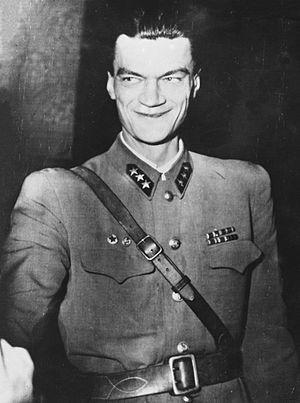
Pál Maléter, né le 4 septembre 1917 à Prešov et mort le 16 juin 1958 à Budapest, est un militaire hongrois.